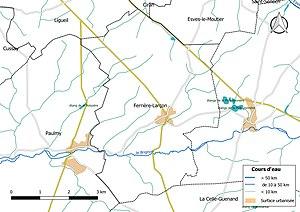
Carte du réseau hydrographique de la commune de fr:Ferrière-Larçon (France).
Ferrière-Larçon est une commune française du département d'Indre-et-Loire, en région Centre-Val de Loire.